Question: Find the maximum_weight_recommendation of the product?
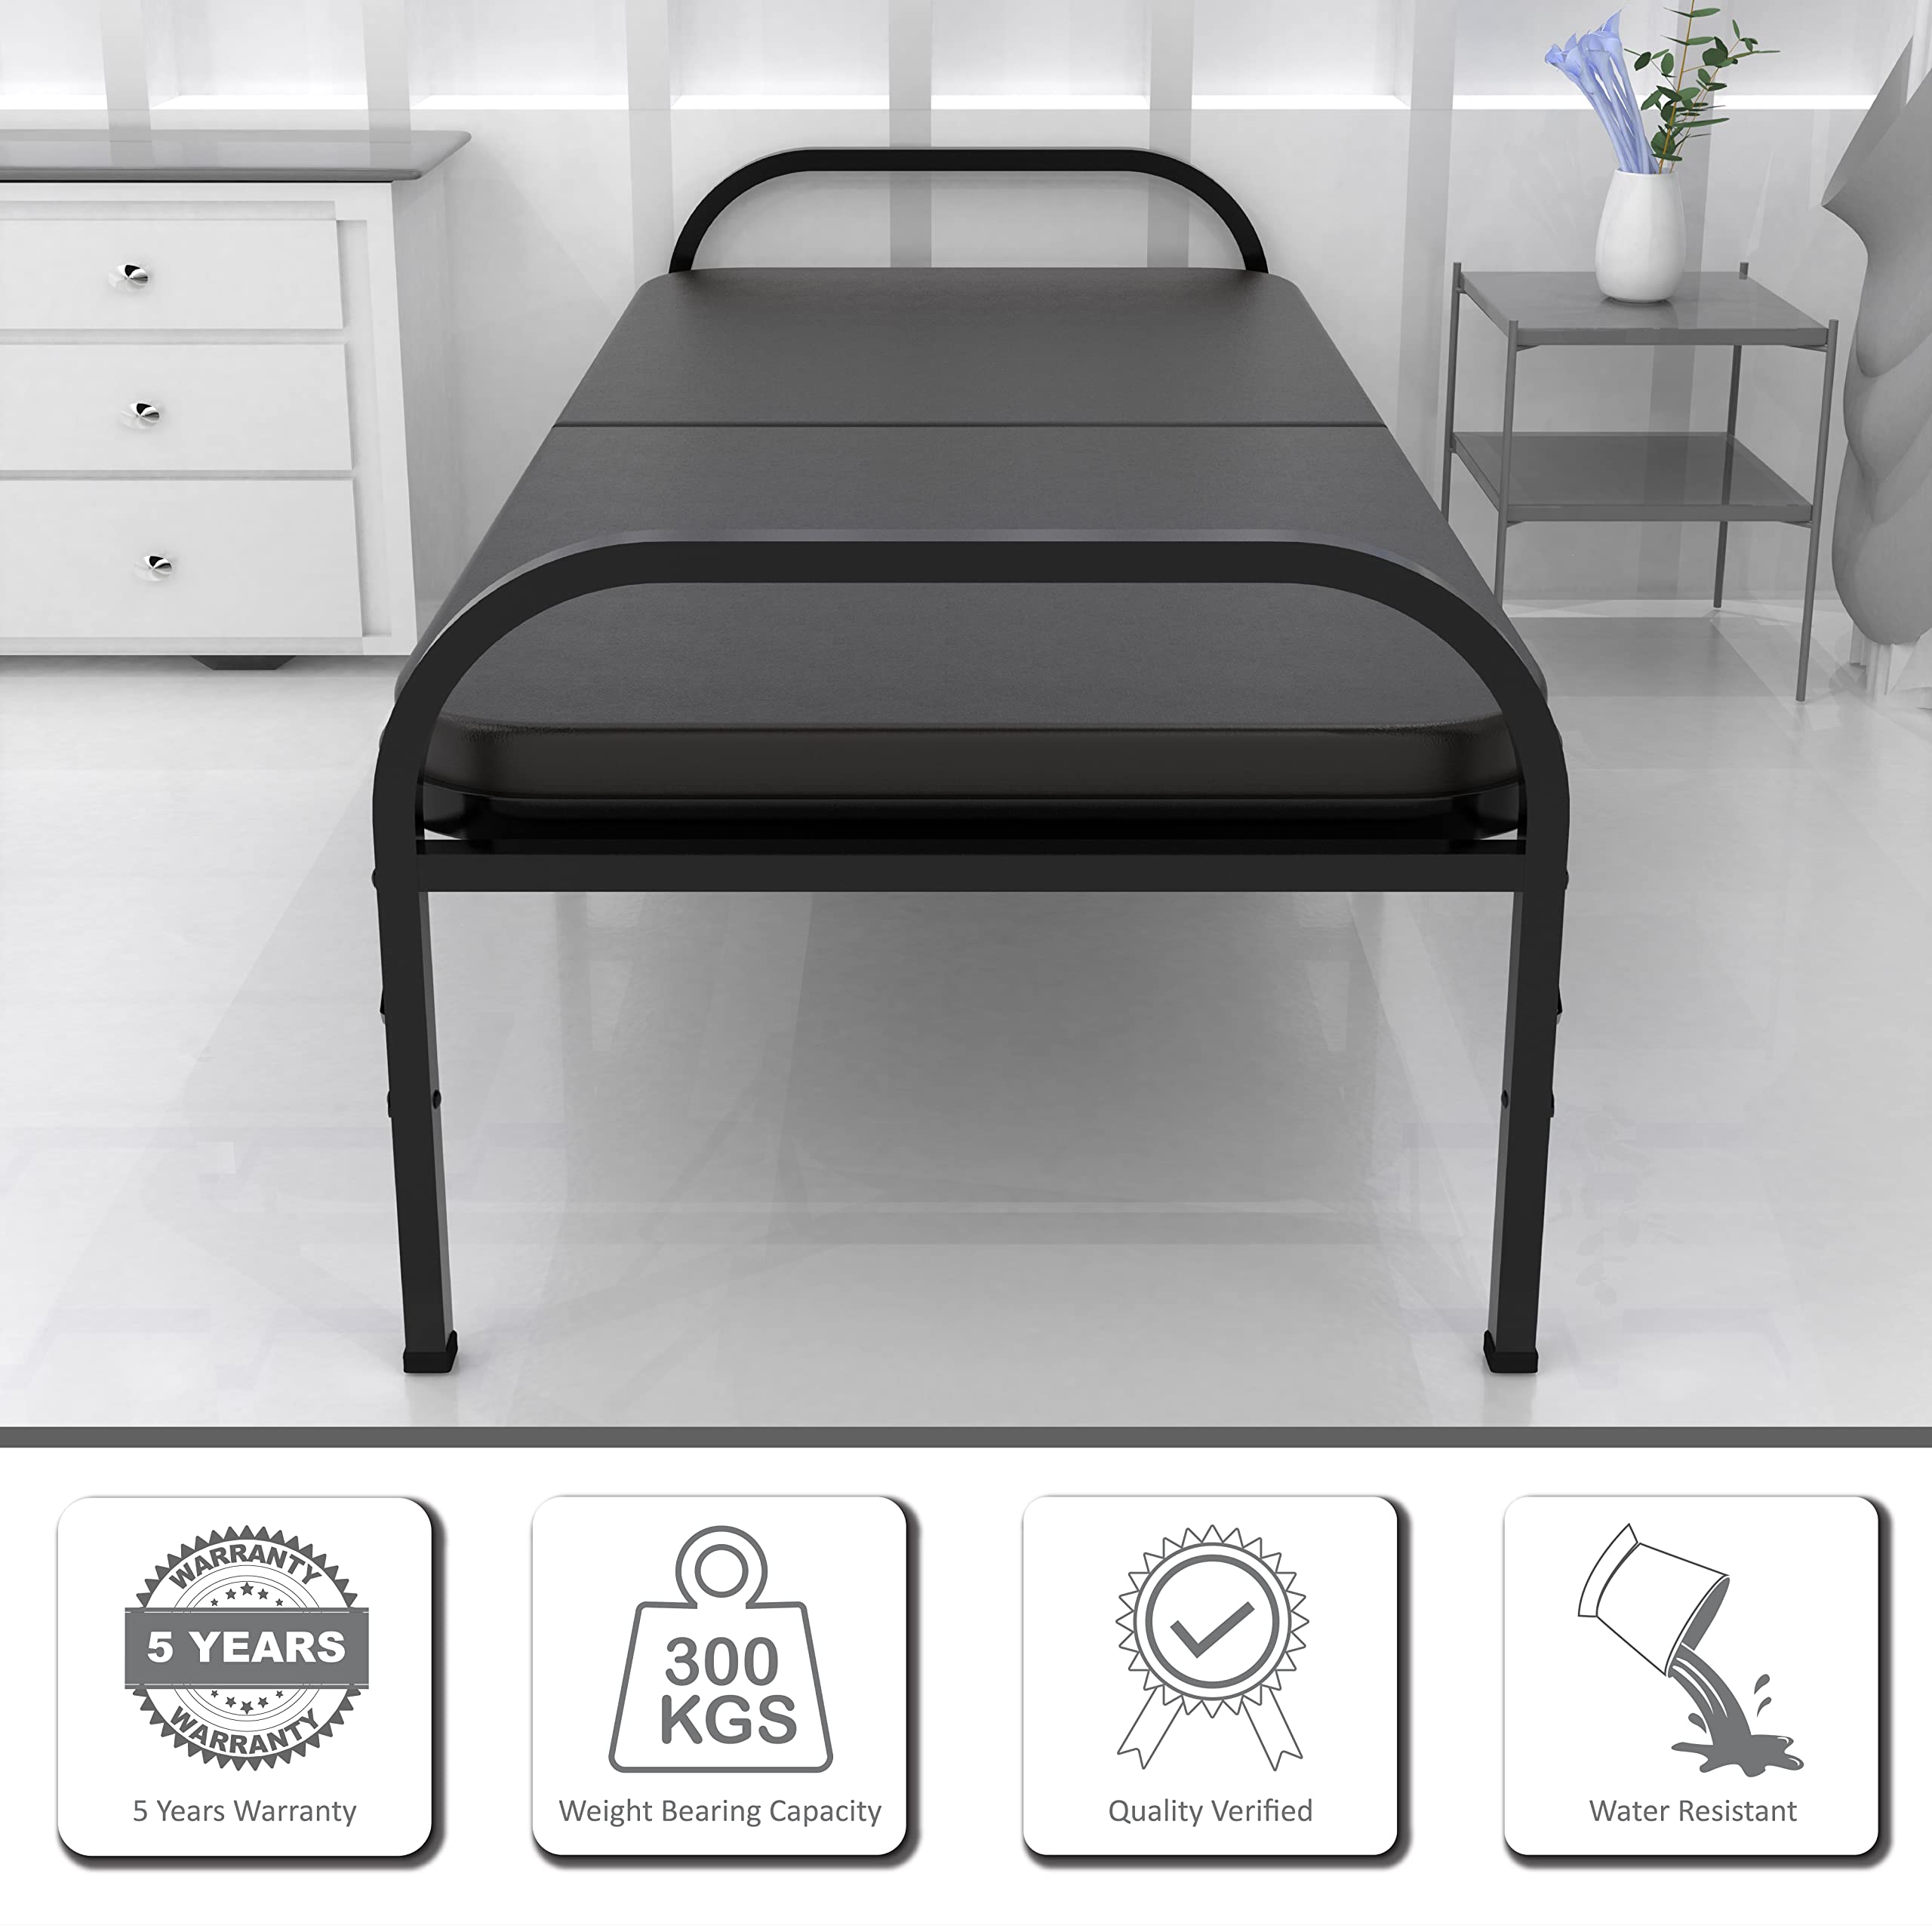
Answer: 300 kilogram